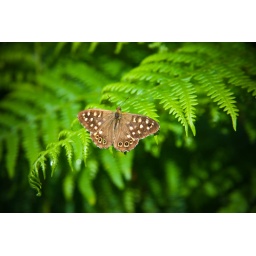
butterfly in the forest